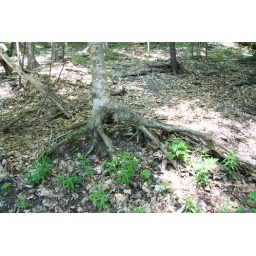
Round lake hike - Roots above ground